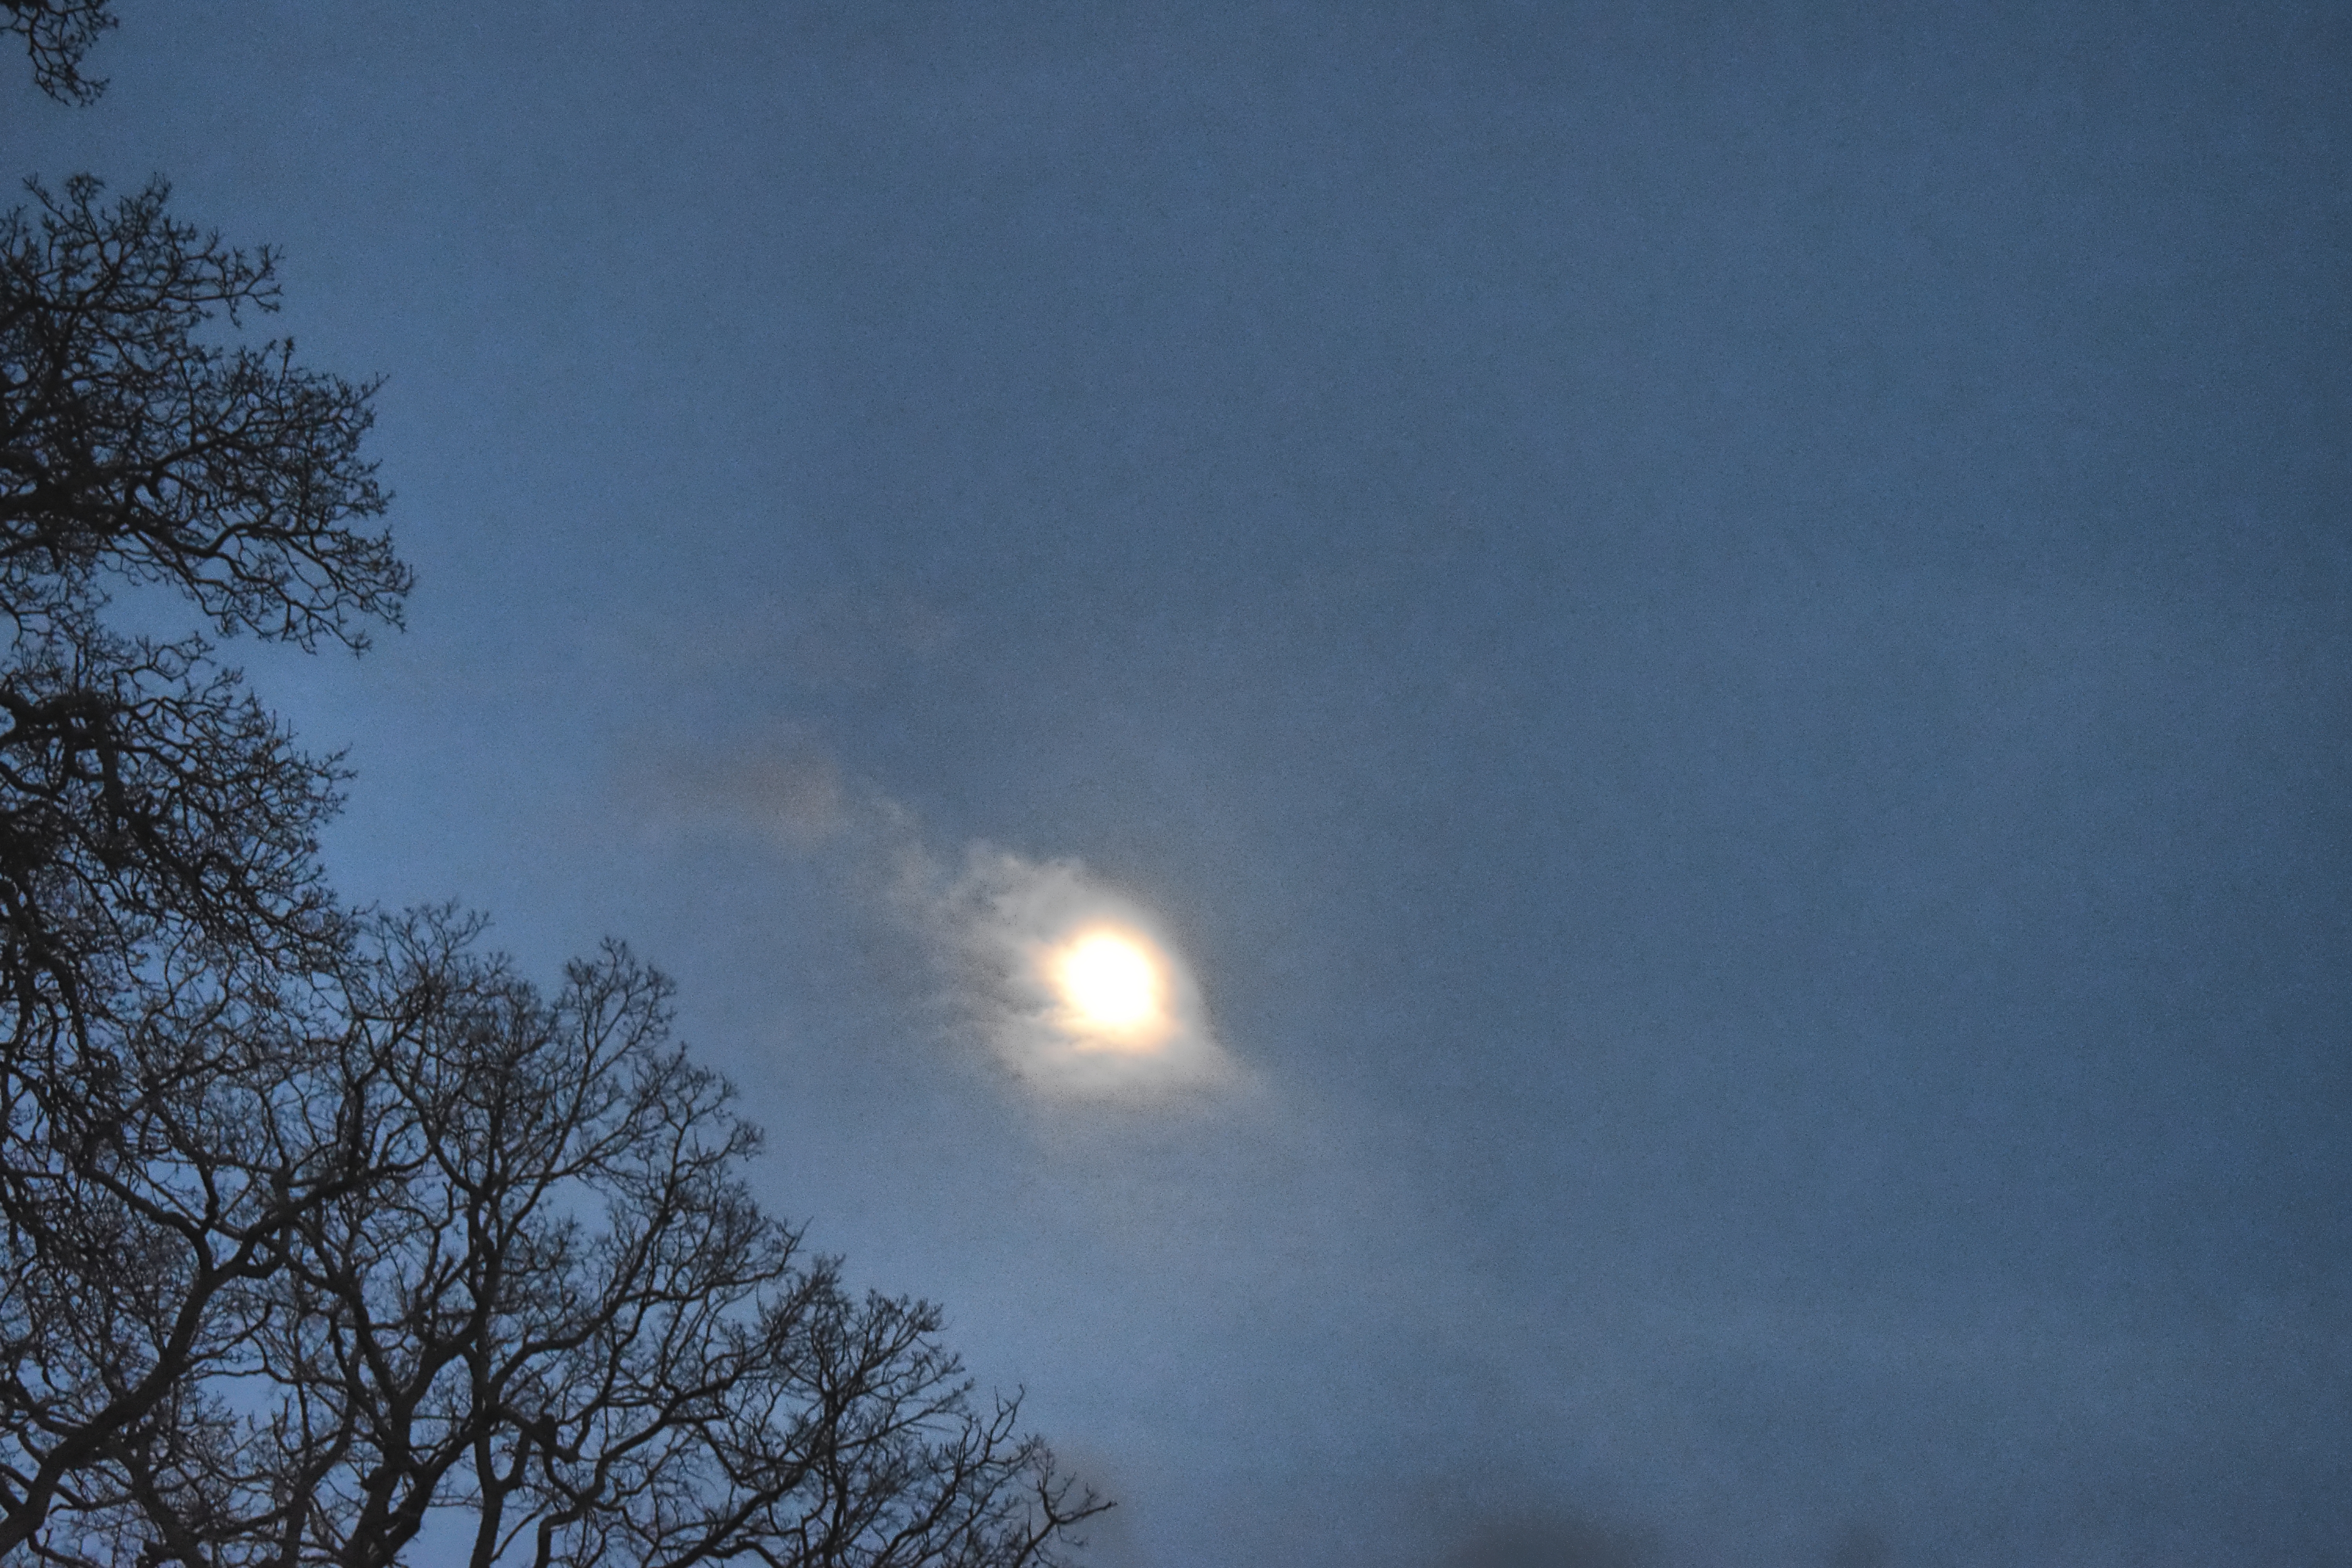
night, sky, england, united kingdom, daytime, atmospheric phenomenon, cloud, atmosphere, light, moon, celestial event, tree, astronomical object, morning, moonlight, sunlight, winter, sun, branch, evening, meteorological phenomenon, space, snow, darkness, midnight, plant, cumulus, full moon